Big Heavy Stuff

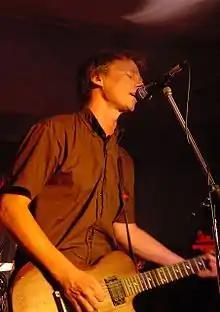
Big Heavy Stuff's Greg Atkinson performing

Big Heavy Stuff was an Australian indie rock band, established in 1990 in Sydney. The band released four studio albums before folding in the mid-2000s, later reuniting for some select shows between 2009 and 2010. The band toured regularly with fellow Australian bands such as Powderfinger, You Am I, and Something for Kate, and were the main support on Radiohead's "OK Computer" tour of Australia. Big Heavy Stuff was also a support act for Dinosaur Jr., The Stone Roses, Neil Finn, and Babes in Toyland.